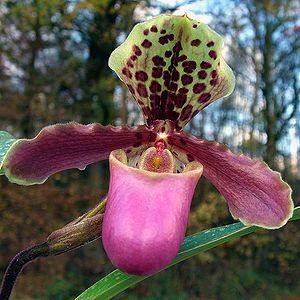
Paphiopedilum henryanum est une espèce d'orchidées du genre Paphiopedilum. Elle est originaire d'Asie en Chine et au Viet Nam.